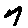
Label: 7